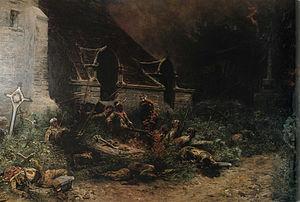
Les colonnes infernales est le nom donné à des colonnes incendiaires ayant opéré de janvier à mai 1794 sous le commandement du général républicain Turreau lors de la guerre de Vendée, et qui devaient détruire les derniers foyers insurrectionnels de la Vendée militaire.